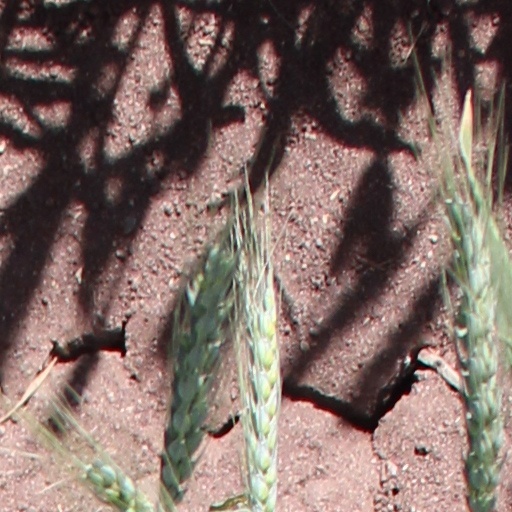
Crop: wheat